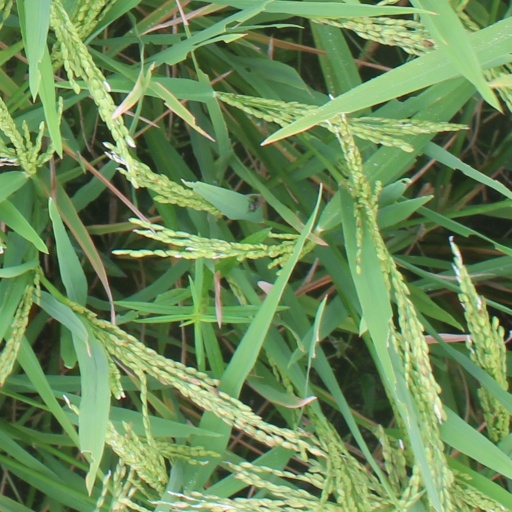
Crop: rice